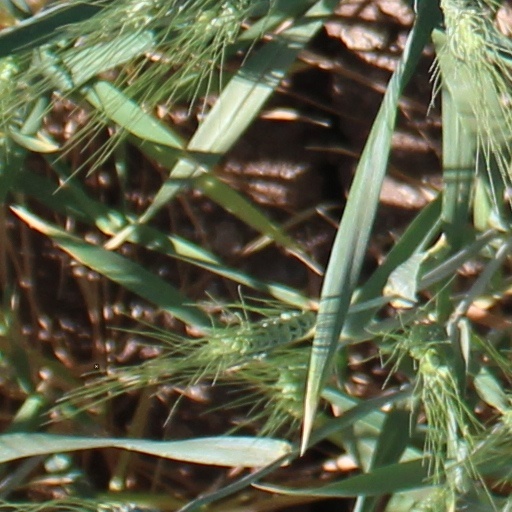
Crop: wheat